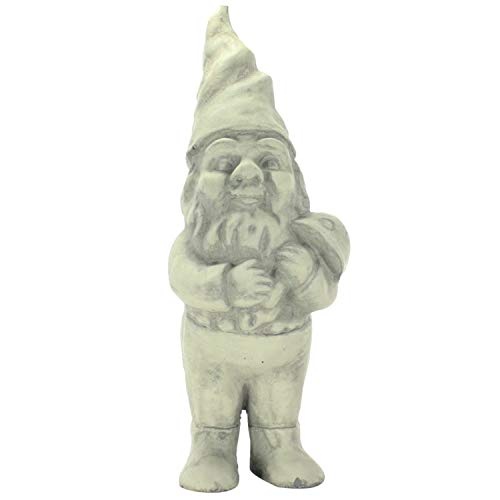
HomArt Clifford The Cement Garden Gnome - Grey
Clifford the Garden Gnome is a joy in any garden, with lifelike and affectionate features Clifford cradles a mushroom and whispers his fun personality to the buds all around, adding charm to the garden and home HomArt's cement Clifford the Garden Gnome measures 4.75 x 5 x 12.75 inches HomArt: Award winning California designs that are artisan crafted with natural, recycled, and repurposed materials. Item Weight: 4.95 pounds Item Number: 4897-0 Dimensions: 14.0 x 6.0 x 5.0 inches Weight: 5.1 lb Clifford the Garden Gnome is a joy in any garden, with lifelike and affectionate features. Clifford cradles a mushroom and whispers his fun personality to the buds all around, adding charm to the garden and home. HomArt's cement Clifford the Garden Gnome measures 4.75 x 5 x 12.75 inches. Inspired by California living, design and architecture, HomArt presents a collection of hand-finished home accessories forging a contemporary link with California's romantic past. Established in 1992, HomArt launched its first collection of forged iron and recycled glass vessels - both of which are still mainstay collections in the line today.
Brand: HomArt
Category: Home & Garden > Decor > Lawn Ornaments & Garden Sculptures